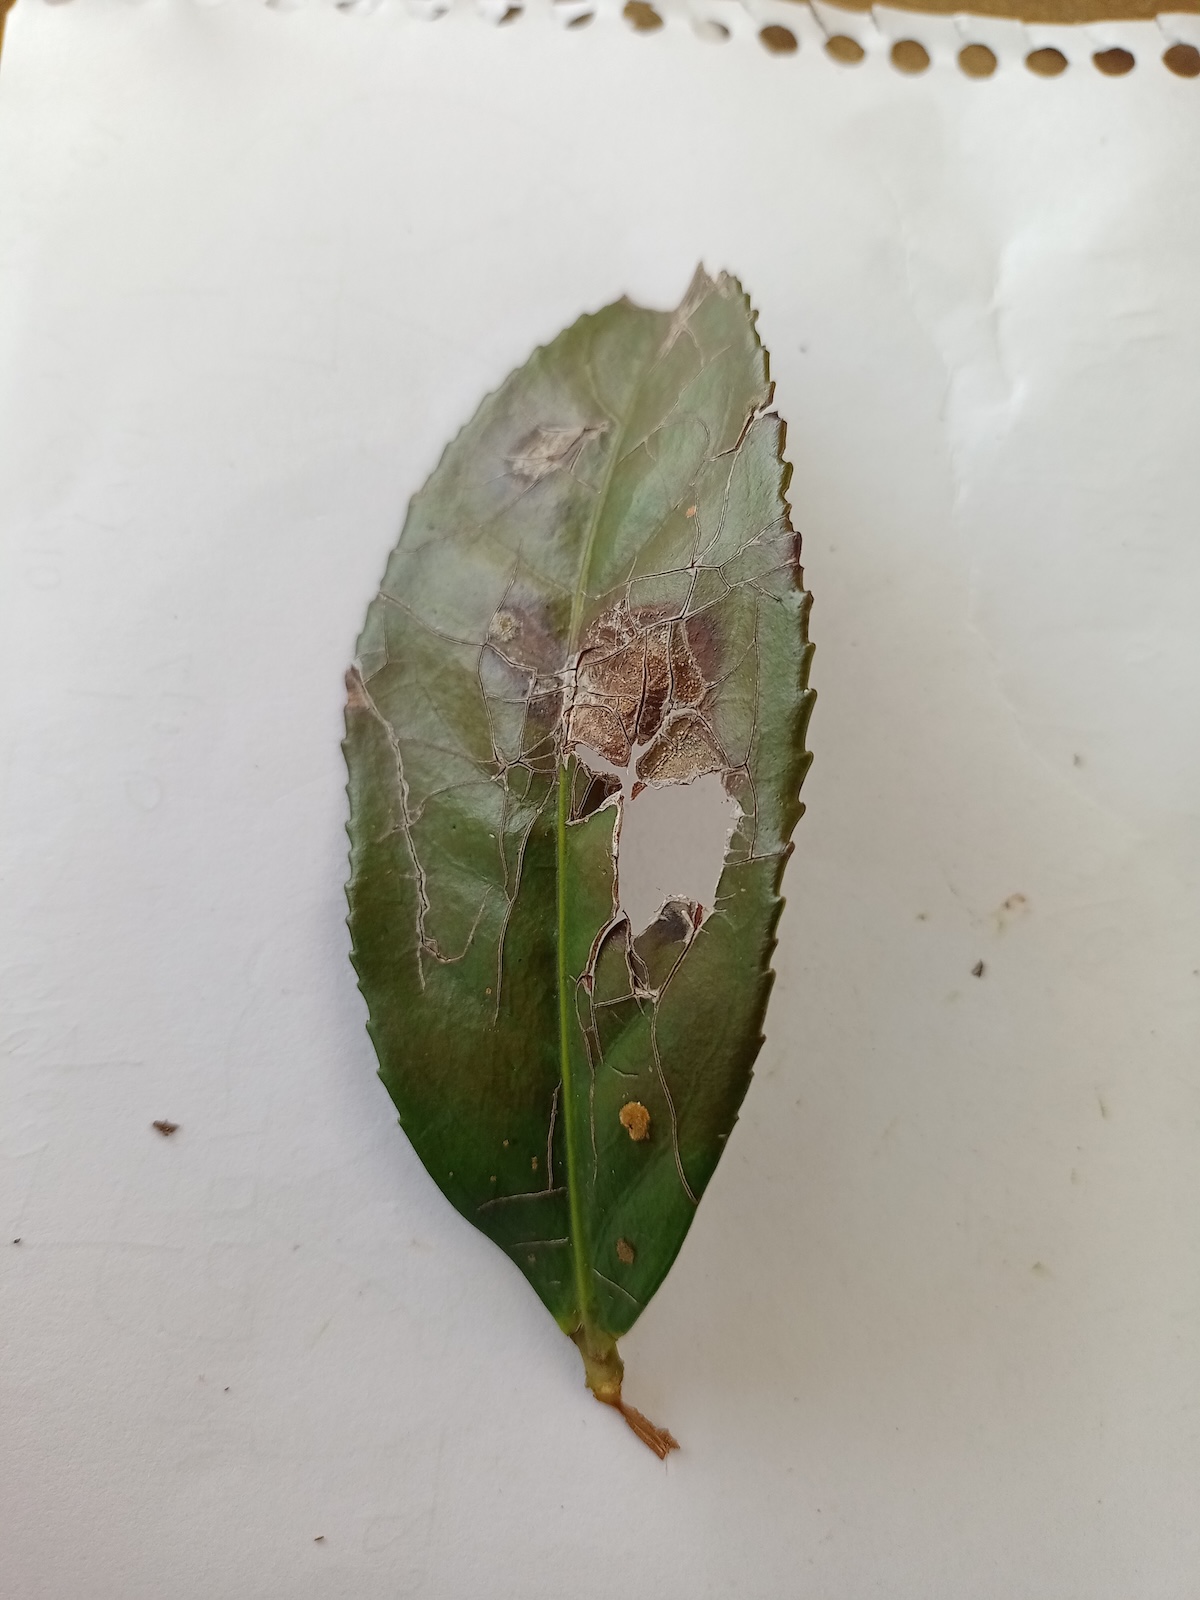
Label: Brown Blight